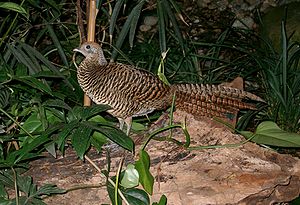
Diamantfasan
Diamantfasan, høne
Diamantfasan eller Amherstfasan er en hønsefugleart i familie med de almindelige fasaner. De stammer fra områder i det sydvestlige centrale Kina og strækker sig ind i det sydøstlige Tibet og nordlige Myanmar. Hanen er en af de mest kontrastrige og farverige fasaner, og som den nært beslægtede guldfasan, derfor ofte for en fugl til voliere. Den mere kedelige høne er dog overvejende rødbrun og sortbåndet. I England blev arten introduceret i 1890, men kunne kun opleves i Buckinghamshire og Bedfordshire i fri natur. I sit hjemland findes diamantfasanerne i bjergskove, bambusjungle og buske, i højder op til 4500 m.